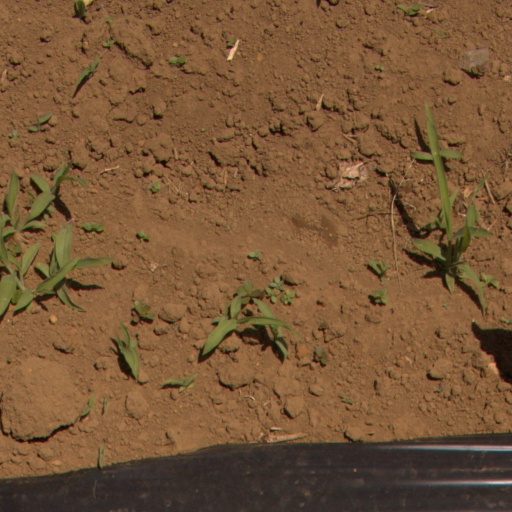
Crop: Jerusalem artichoke